Al-Jdayde

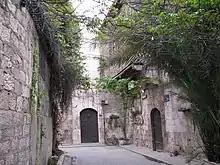
A characteristic 16th-century narrow alleyway of Al-Jdayde

The Armenians, who specialized in trade with Persia and India, were the predominant inhabitants of Jdeideh. During the 16th and 17th centuries, following the Ottoman conquest, the neighbourhood was subdivided into rectangular land parcels. Two large Muslim waqfs (religious trusts), founded in 1583–90 and in 1653, have been in the heart of the area for centuries.